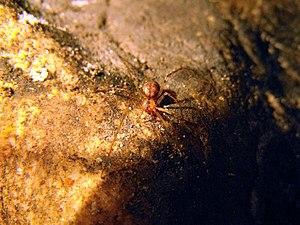
Kryptonesticus eremita est une espèce d'araignées aranéomorphes de la famille des Nesticidae.